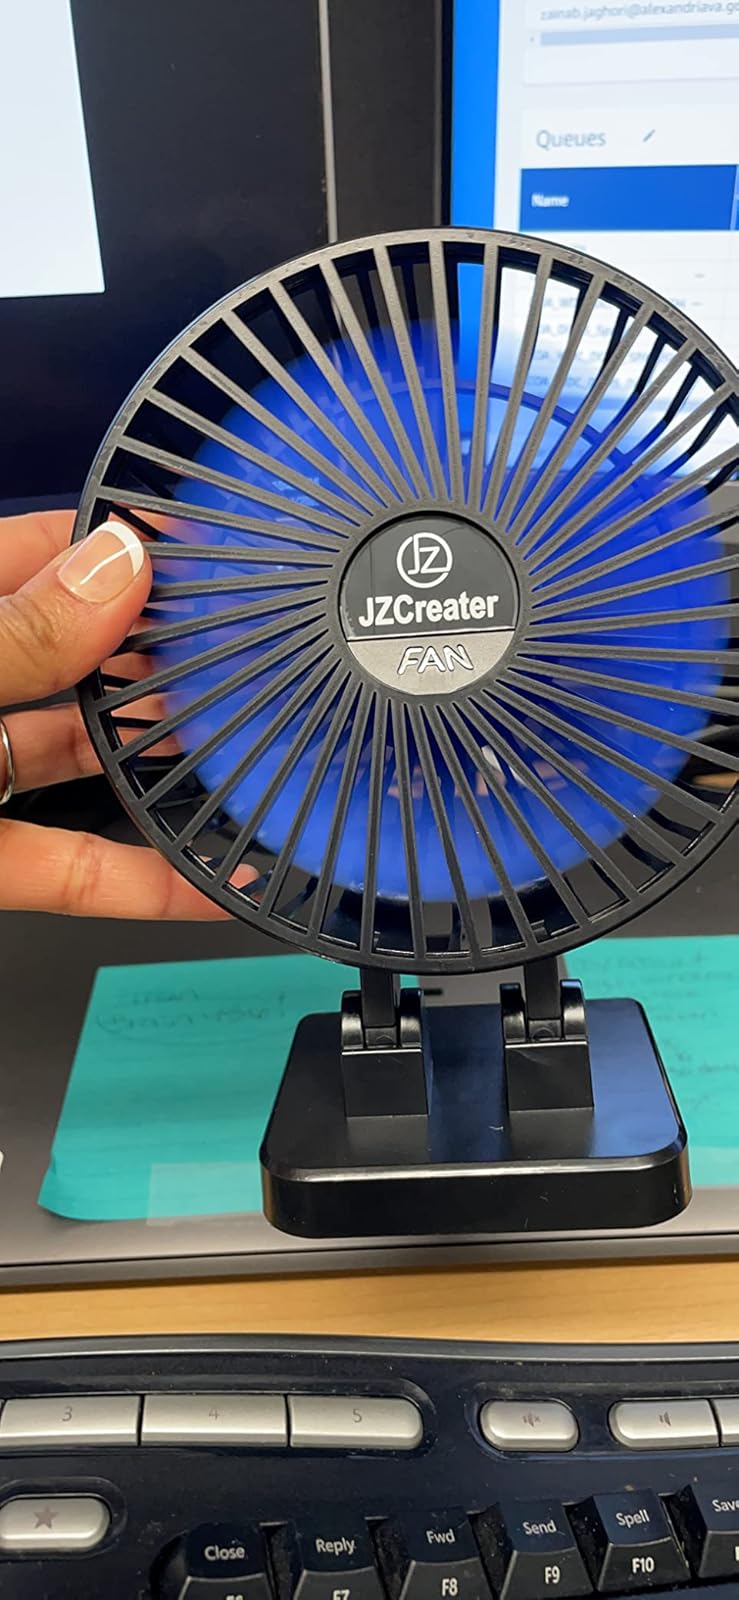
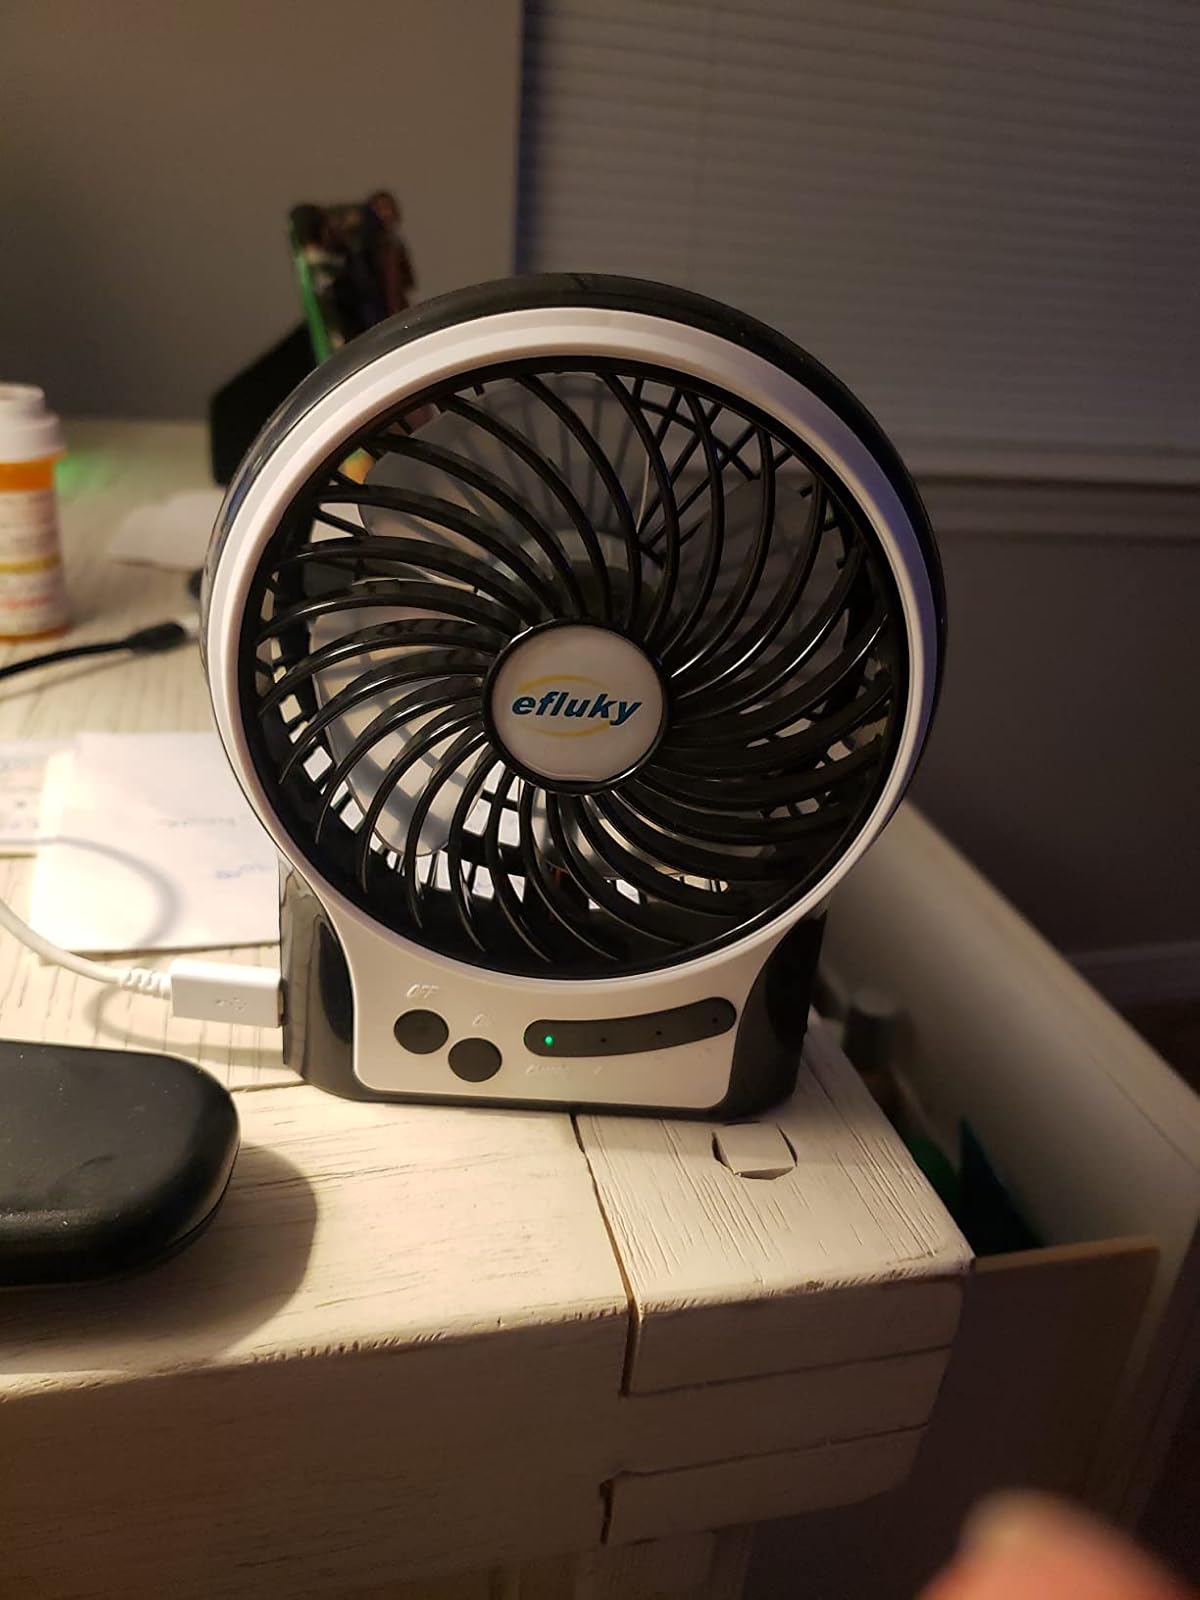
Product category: fan
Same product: no